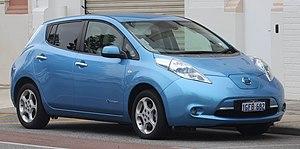
La Nissan Leaf est une voiture électrique cinq-places, annoncée par Nissan en 2009. Elle est commercialisée au Japon et aux États-Unis depuis décembre 2010 et est disponible dans l'ensemble de l'Europe et le Canada depuis fin 2011. Elle a remporté le trophée européen de la voiture de l'année en 2011.